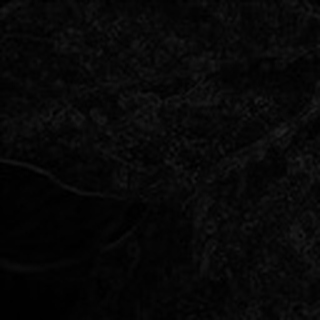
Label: cotton_bacterial_blight